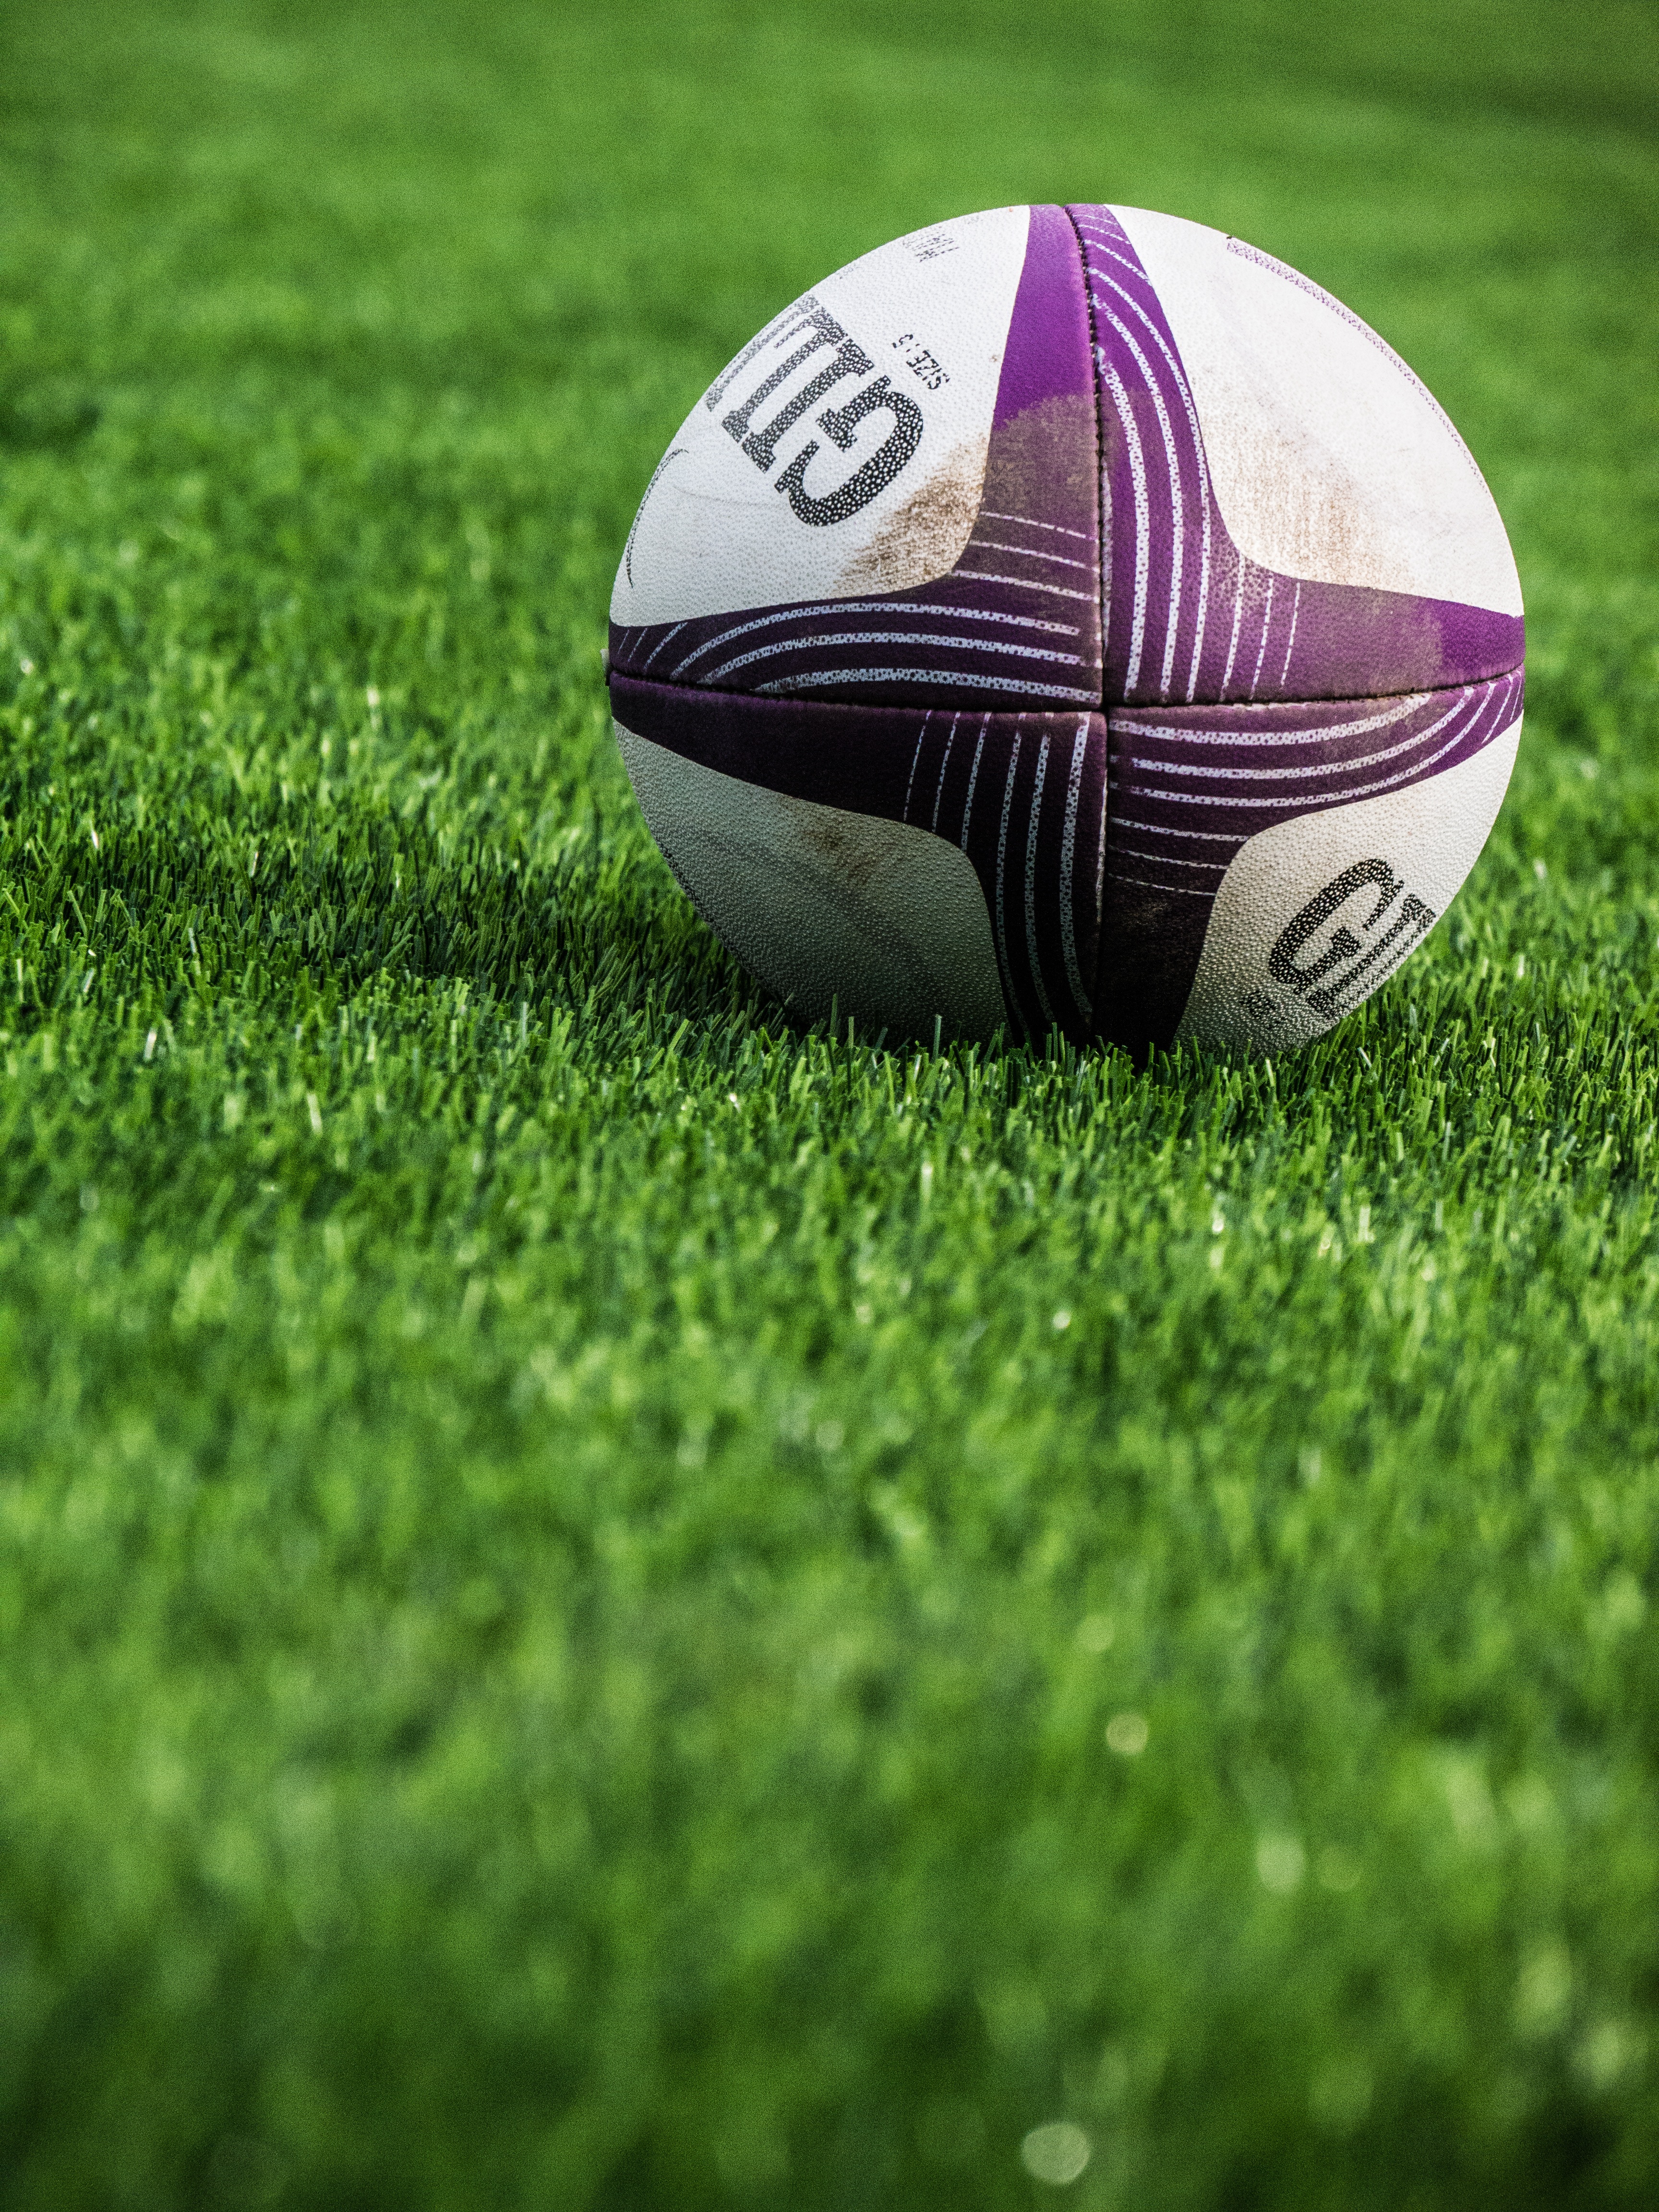
grass, structure, sport, lawn, green, soccer, leisure, stadium, baseball field, rugby, sports, net, ball, sport venue, soccer specific stadium